Lori Erica Ruff

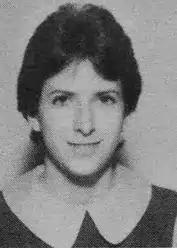
School portrait of McLean, circa 1984

Colleen Fitzpatrick, a former nuclear physicist and a pioneer in the field of forensic genealogy, learned of Lori Ruff in 2013 and began work on the case. Fitzpatrick had Ruff's husband and daughter had been tested by a direct-to-consumer testing company, through which Fitzpatrick was able to obtain Ruff's DNA results using genetic genealogy phasing techniques, which essentially subtracted Blake Ruff's DNA from their daughter's. Ruff had a first cousin named Cassidy on her list of matches; however, the name was very common and the cousin was not responsive. After two years, Fitzpatrick finally identified Ruff when she discovered a third-cousin match who was related to the Cassidys. Knowing the identity of the third cousin led her to Ruff's identity.